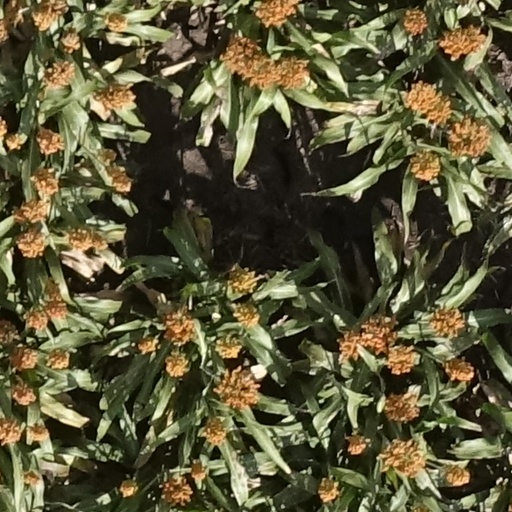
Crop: sorghum